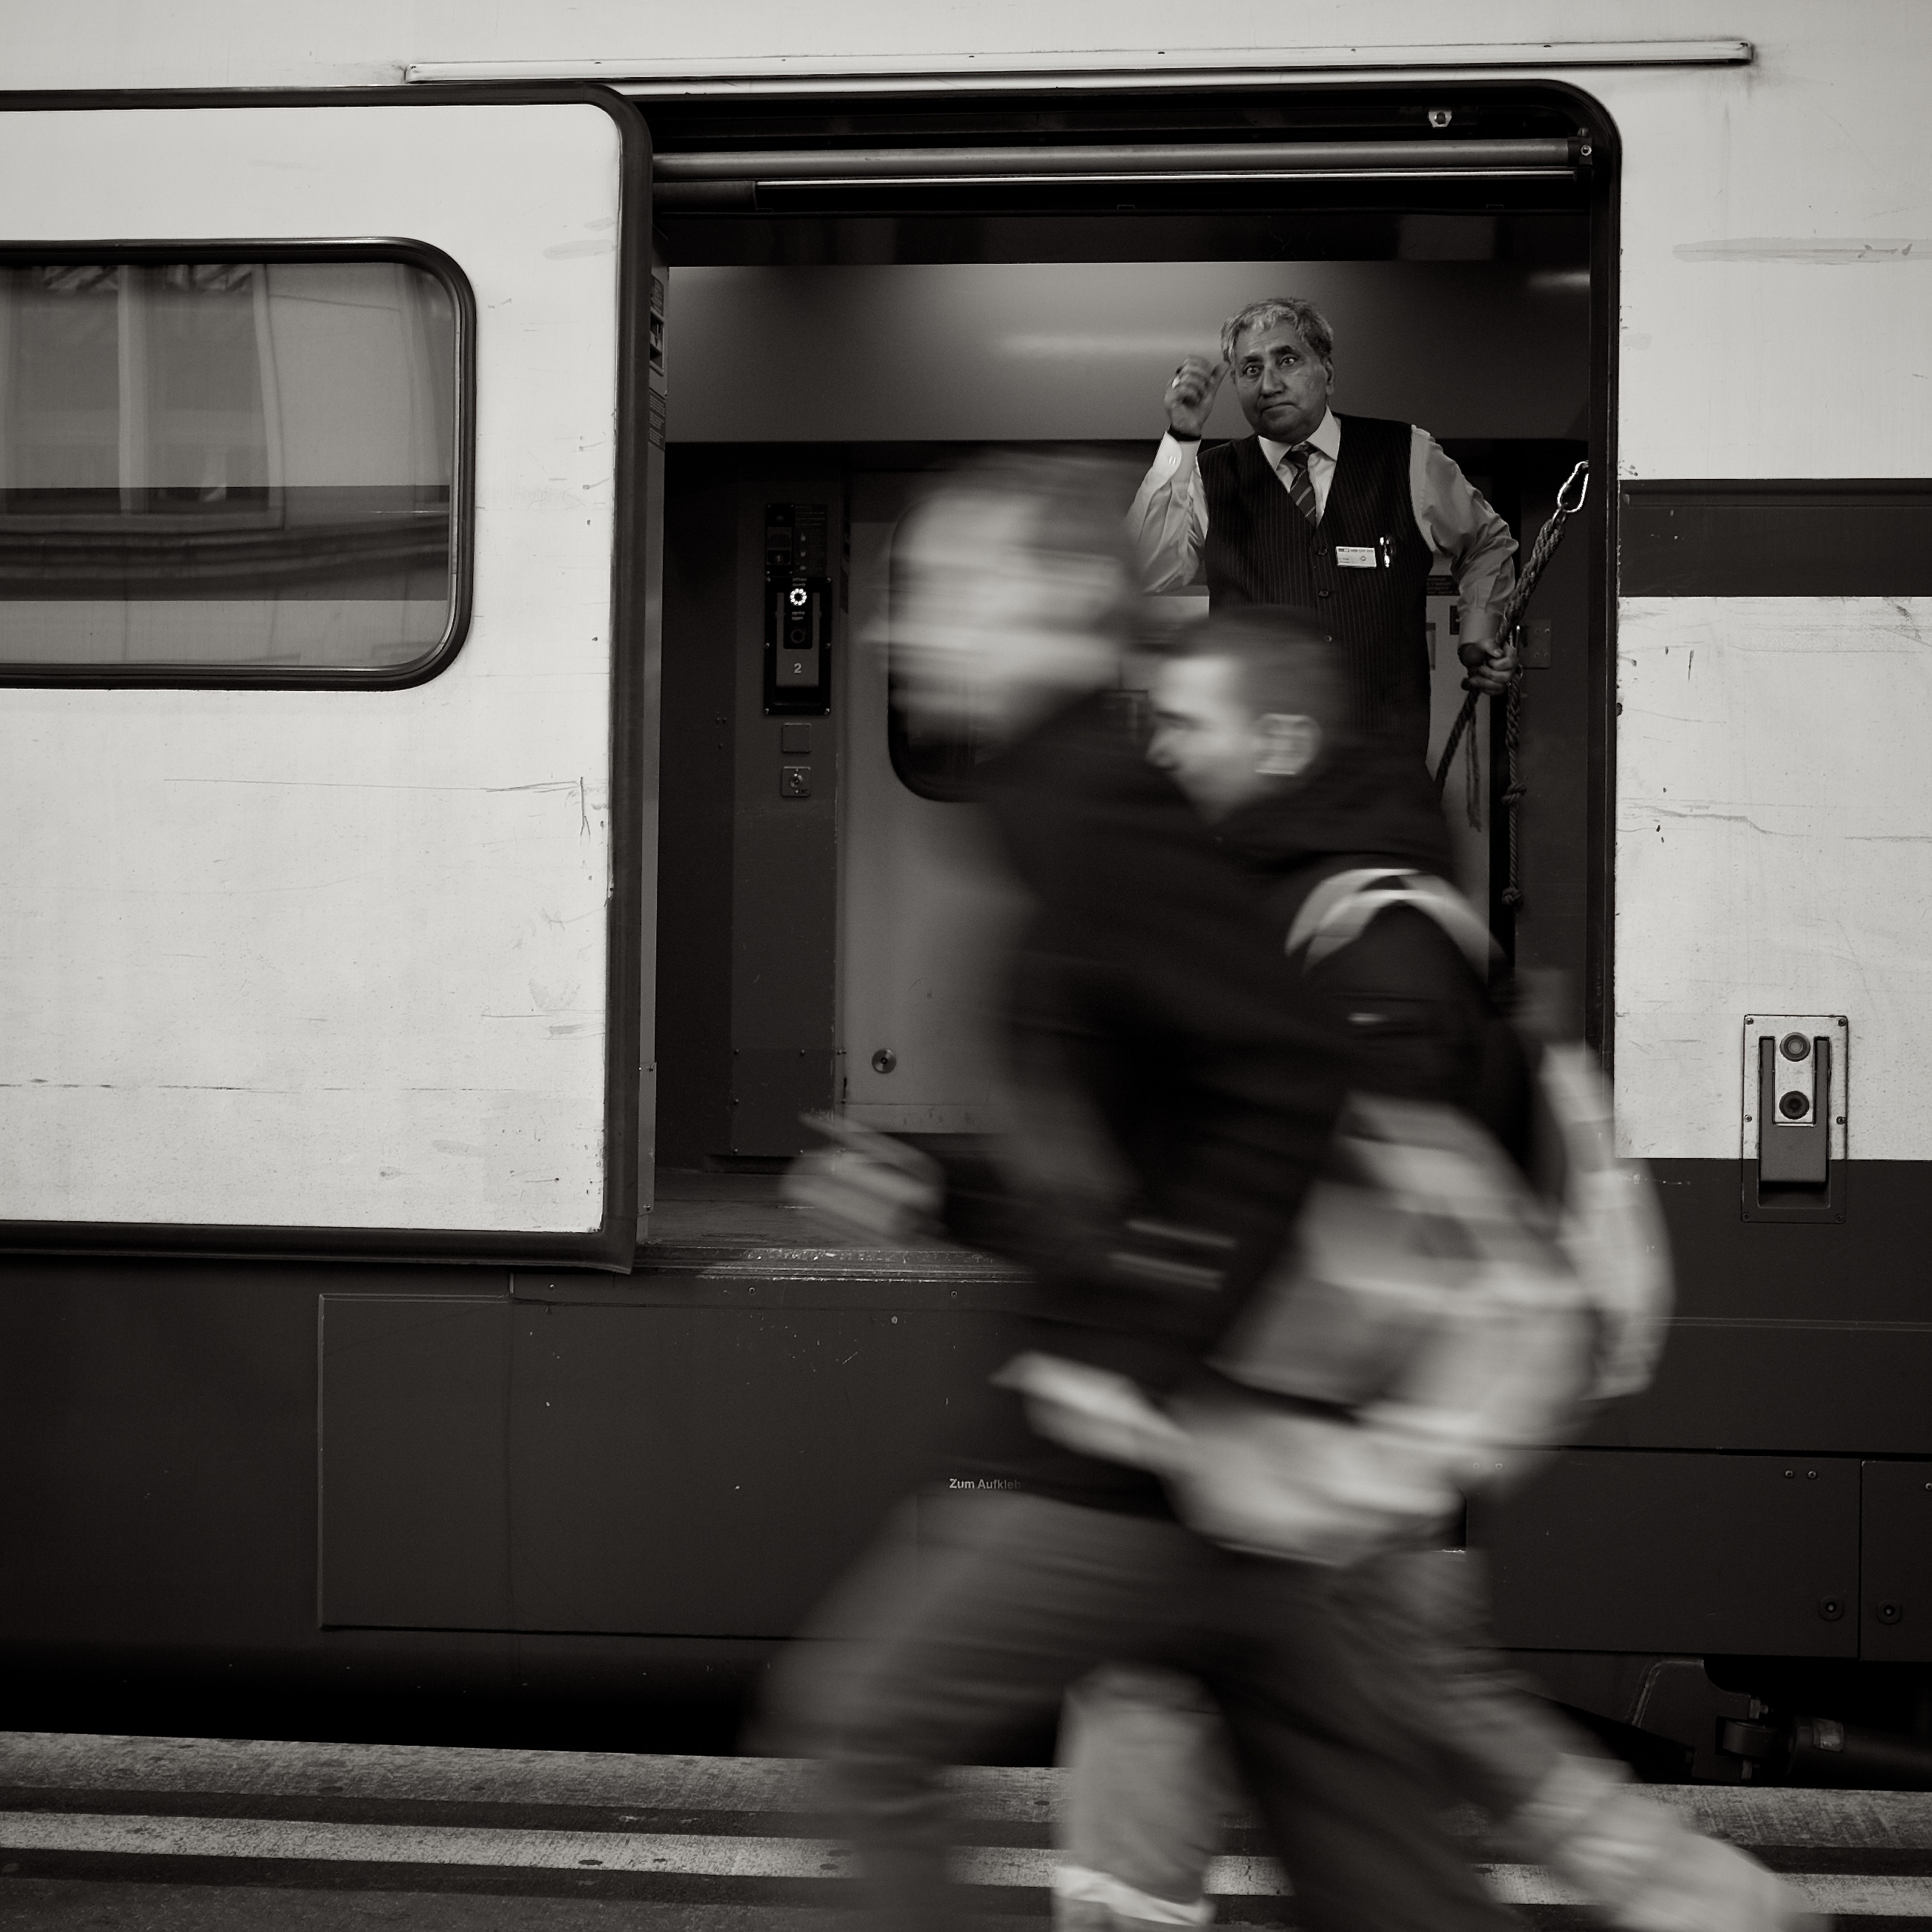
black and white, white, street, photography, ebook, training, black, monochrome, streetphotography, flickr, thomas, video, olympus, photograph, omd, fuji, leica, monochrom, leuthard, hcb, thomasleuthard, streettogs, monochrome photography